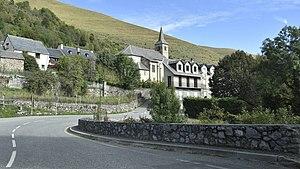
Garin est une commune française située dans le département de la Haute-Garonne, en région Occitanie.
La liste des églises de la Haute-Garonne recense de manière exhaustive les églises situées dans le département français de la Haute-Garonne.